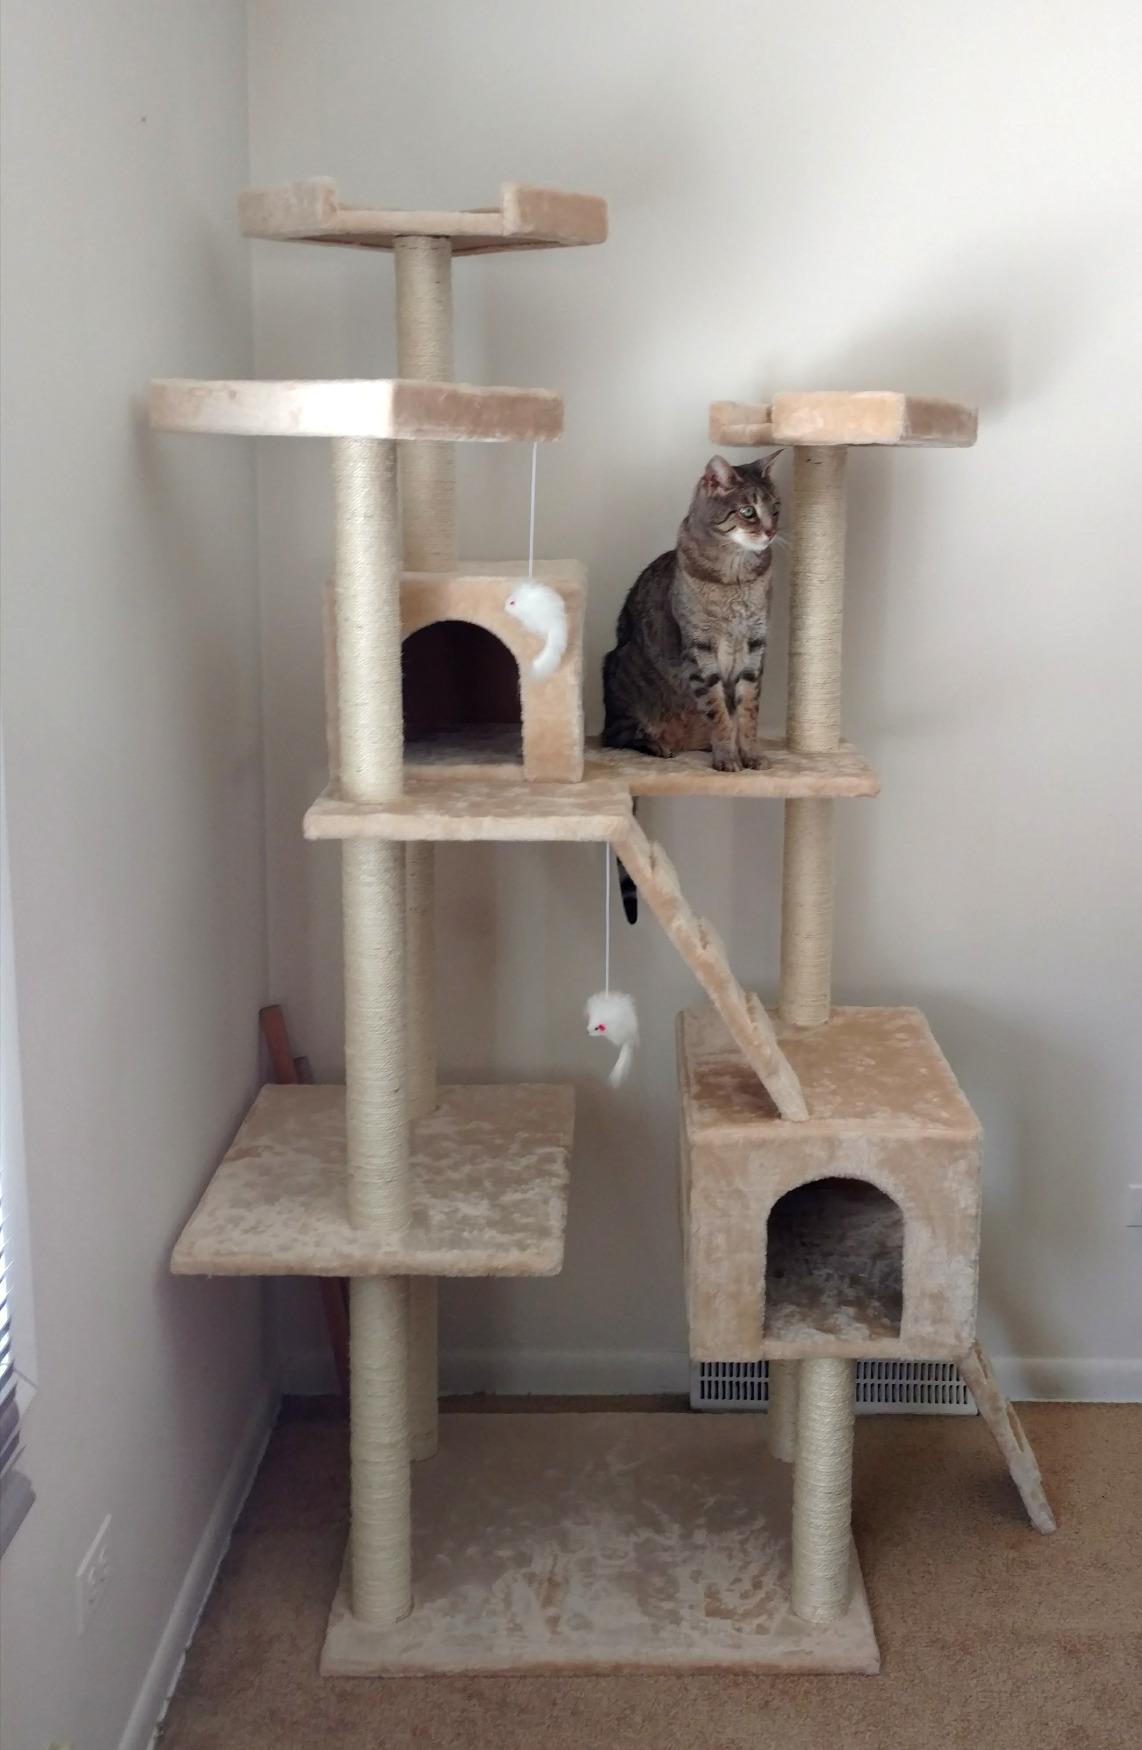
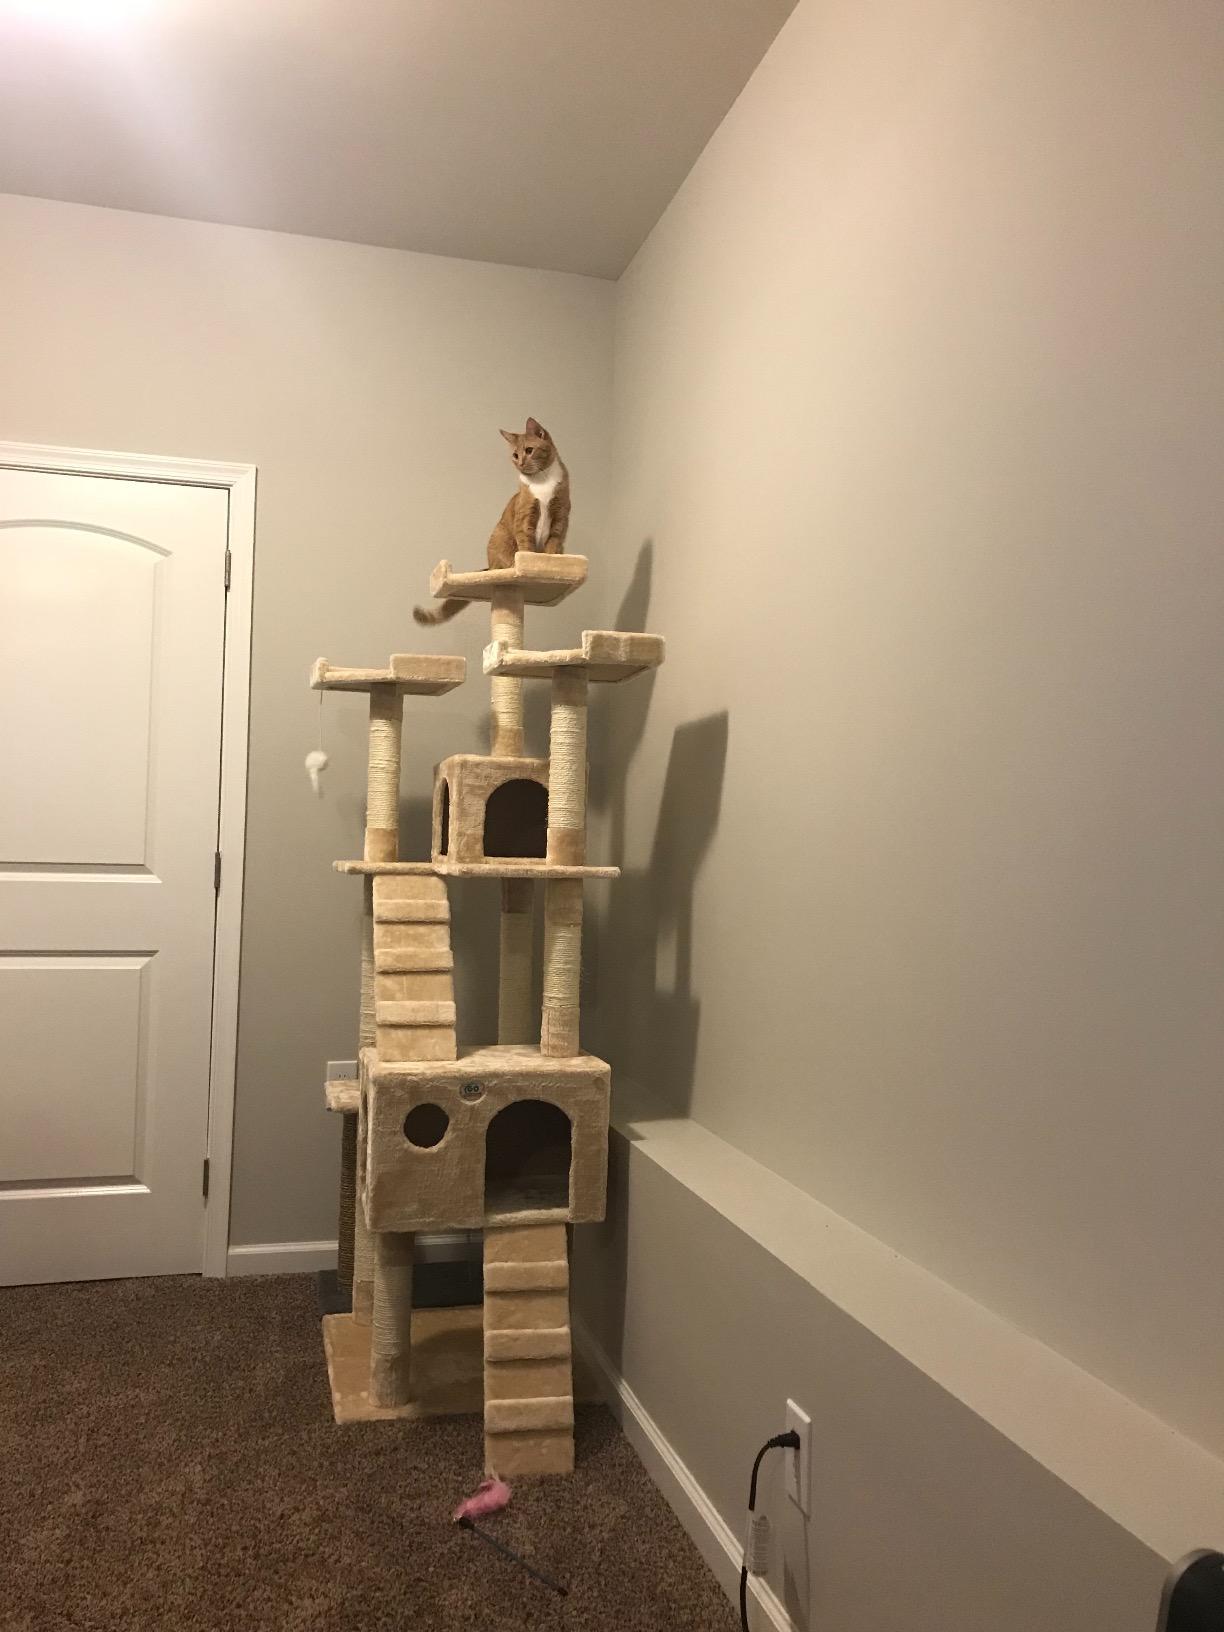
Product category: items_cat tree
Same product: yes